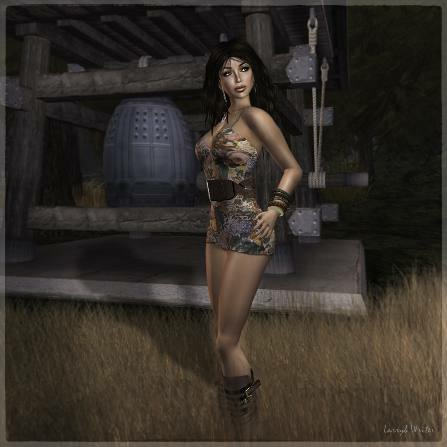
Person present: No